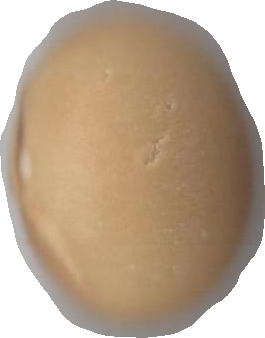
Variety: Dega